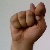
The image shows a hand gesture representing the letter 'T' in Indian Sign Language.